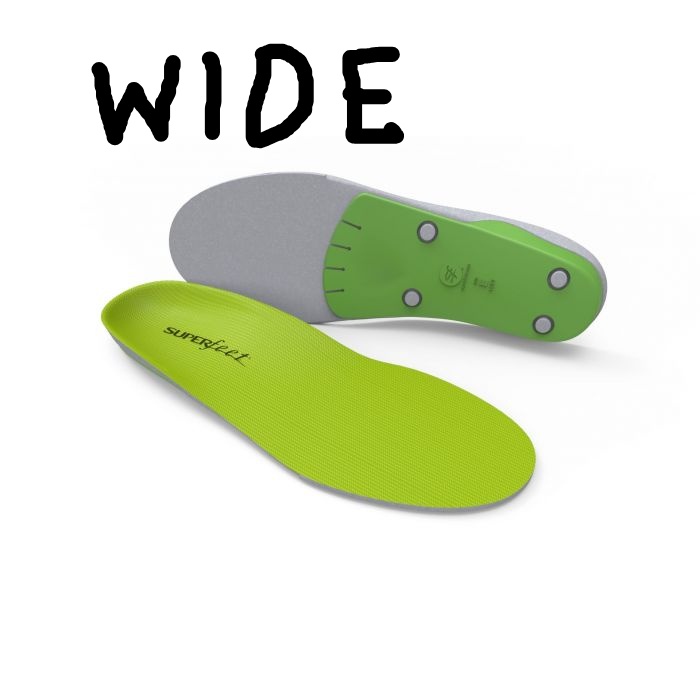
Superfeet - *Wide* Fit  Green
Superfeet insoles are sculpted for comfort and pain relief. They are shaped to be naturally supportive for all day comfort. The contoured cradles your heels and hugs your arches providing relief for tired aching feet. These insoles enhance the way your feet are intended to move which dispersed impact and decreases stress and strain on your body. The Wide Green offers the legendary Superfeet orthotic support, performance, and comfort for anyone with side feet.
Brand: Superfeet
Category: Health & Beauty > Personal Care > Foot Care > Insoles & Inserts